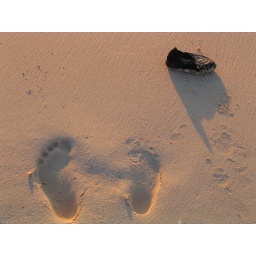
My foot print and a random shoe we found on the beach in playa del carmen, mexico.